Jean Brodie

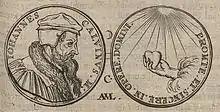
Medal of John Calvin, with the Divine Hand holding a heart

Most literary critics agree that Miss Brodie was written as a representation of "the God of John Calvin", and there are indeed many similarities between her and the Calvinist portrayal of God. In the story, she selects a handful of girls from her class to become "her girls." The girls are not chosen for any particular reason, but simply because they are "her favorites." This is strikingly similar to the Calvinist teaching of Unconditional election (Elects) which teaches God chooses His Elect to go to Heaven, based on "God's will" rather than any reflection of the person's character. Indeed, Miss Brodie attempts to transform these girls into the "crème de la crème", again similar to the Calvinist teaching that the Elect will be molded into God's image.